Houting station (Shenzhen Metro)

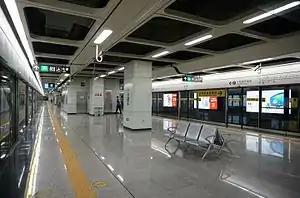
Platform

Houting station is a station of Line 11, Shenzhen Metro, in China. It opened on 28 June 2016.